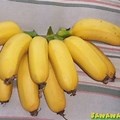
Label: banana